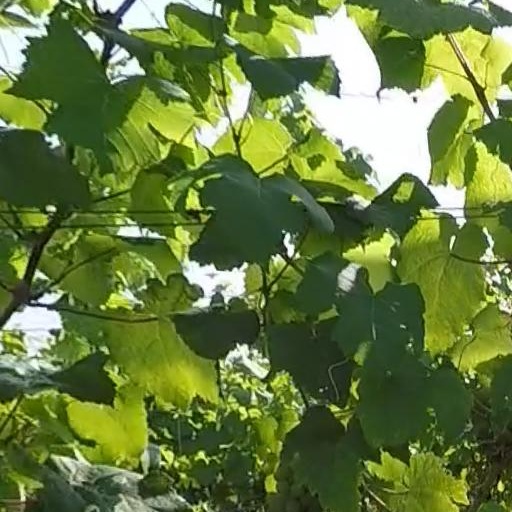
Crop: grape